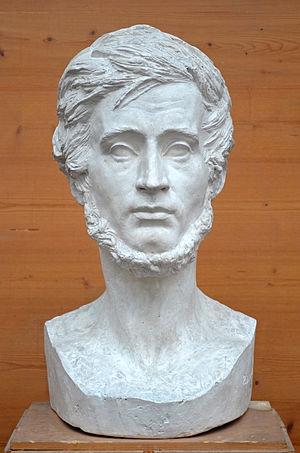
Buste de Adam Mickiewicz par le sculpteur David d'Angers (1835). Exposé dans la Galerie David d'Angers, Angers.
Adam Mickiewicz, né le 24 décembre 1798 à Zaosie ou à Nowogródek et mort le 26 novembre 1855 à Constantinople, est un poète et écrivain polonais, considéré comme l'un des plus grands poètes romantiques.